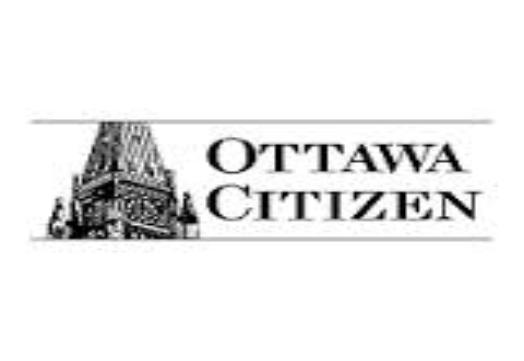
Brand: Citizen
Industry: Electronic